Sam Conners

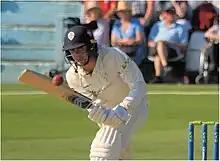
Conners in 2023

Samuel Conners (born 13 February 1999) is an English cricketer. He was born in Nottingham and attended George Spencer Academy in Stapleford, Nottinghamshire. In July 2018, he played for the England under-19 cricket team against South Africa, before signing a two-year deal with Derbyshire.